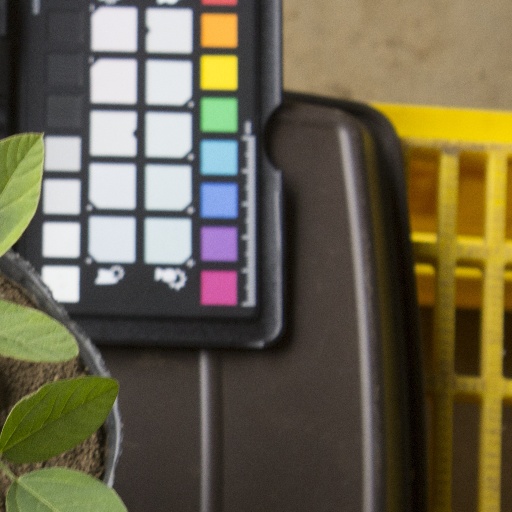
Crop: soybean